South African wireless community networks

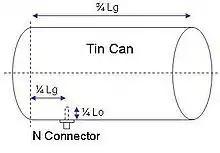
Design for a Waveguide WiFi Antenna using a tin can and an N connector. Cost containment is crucial for rural WUGs.

The Peebles Valley mesh project is using wireless mesh networking as a low cost first mile solution connect people to